Cercanías Bilbao

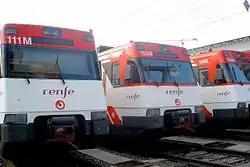
Three UT446 units at Bilbao-Abando depot.

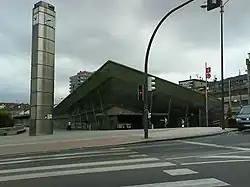
Ametzola station.

The rolling stock for the first three lines consists of UT 446 electrical multiple units built by CAF, each one formed by three cars. The last line uses different units, 3600, given by the former operator FEVE, since it does not have Iberian gauge.